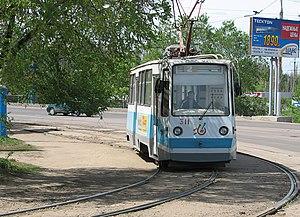
Le tramway de Voronej a été exploité dans la ville russe de Voronej du 16 mai 1926 au 15 avril 2009.